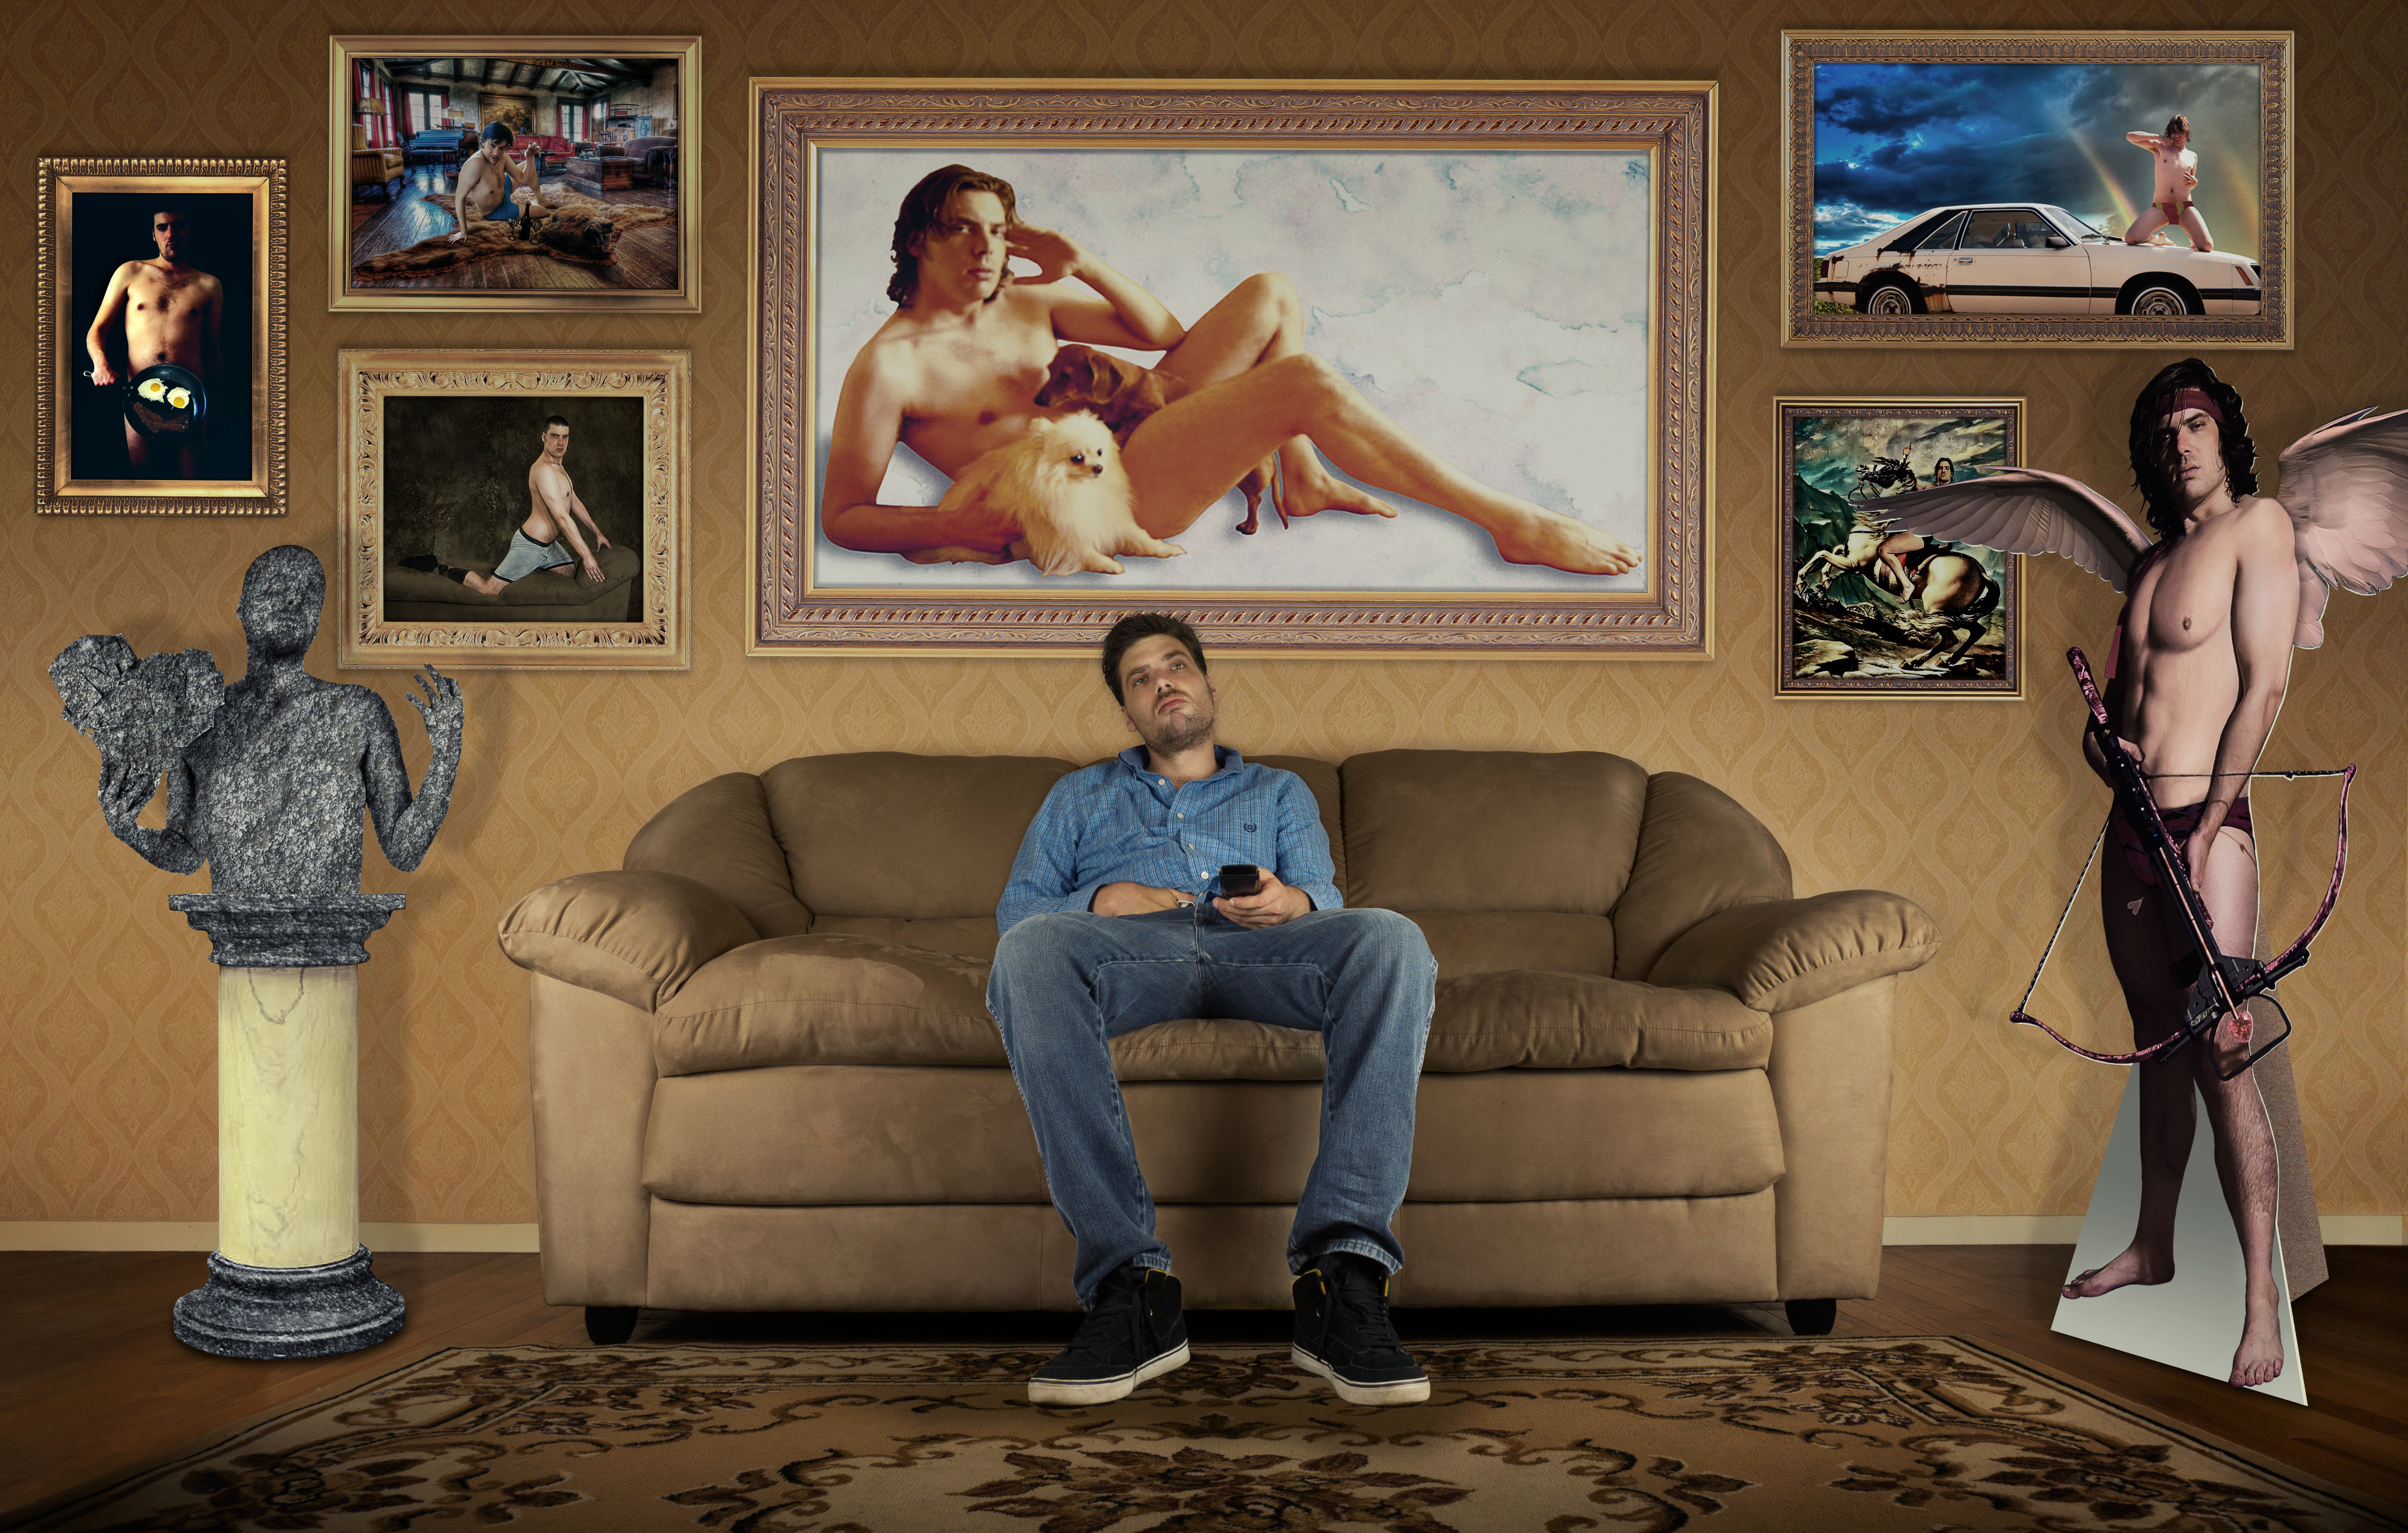
hair, stone, remote, bear, statue, portrait, column, frame, rug, television, tv, couch, teacup, bacon, cutout, shirtless, long, dogs, stand, robert, gold, selfie, eggs, picture, skin, self, strobist, photoshop, shrine, surreal, up, control, sony, cardboard, image, bust, strobes, mustang, david, cupid, yongnuo, comics, a6000, pomeranian, portraiture, screenshot, puppies, ego, george, al, sylvester, absurd, obsession, dachshund, wiener, hasselhoff, hoff, burt, costanza, bundy, absorbed, reynolds, stallone, maniac, gratuitous, 81, arneson, selfobsessed, bearskin, obsessed, absorption, egocentric, egotistic, selfies, egotist, 460ii, 560ii